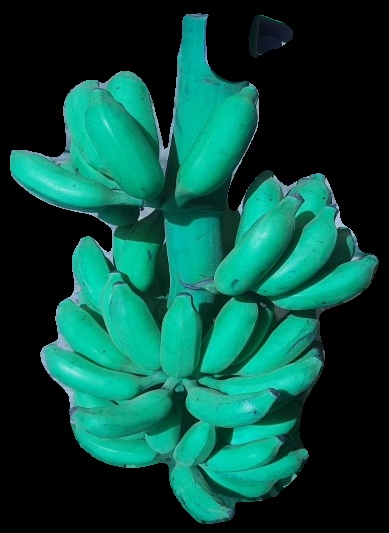
Variety: elakki-bale
Grade: grade3